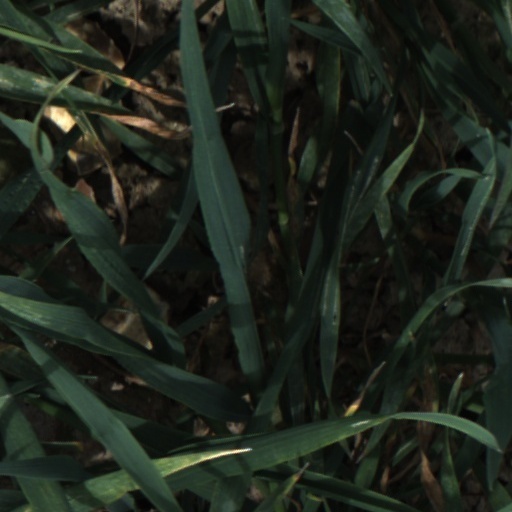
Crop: wheat